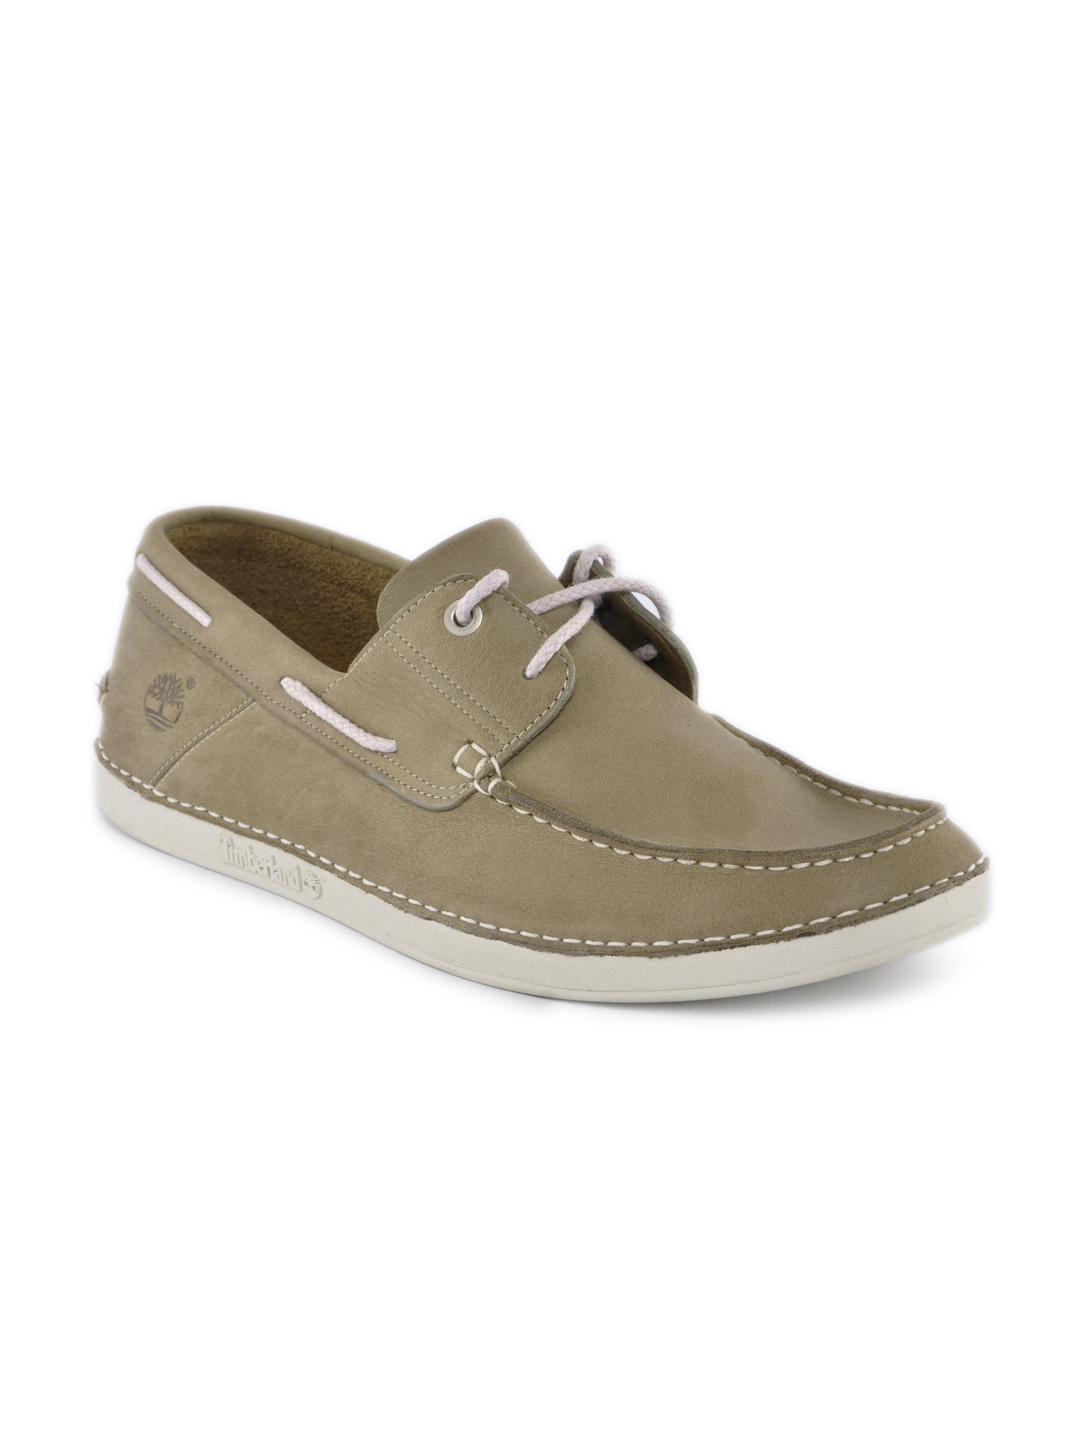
Timberland Men Olive Casual Shoes
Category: Footwear / Shoes / Casual Shoes
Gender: Men
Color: Olive
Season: Fall 2012
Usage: Casual